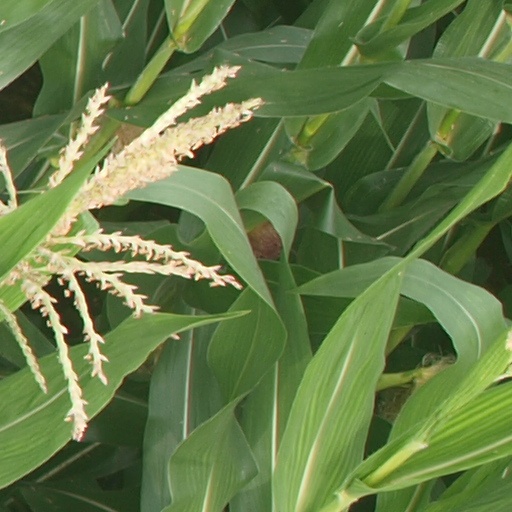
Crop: maize; corn